Religion in Russia

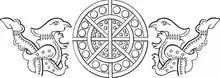
Russian "dharmachakra" illustrated in the essay entitled "Apology of Russian Buddhism" published by B. S. Grechin, the leader of an ethnic Russian Buddhist monastery in Yaroslavl, in 2016.

Assyrians in Russia have long lived in the south of the country, as well as in Moscow. Most of them remain faithful to the Assyrian Church of the East and are subordinate to the Bishop of Baghdad, Russia and Georgia. In 1998, the Mat Maryam temple was built in Moscow.